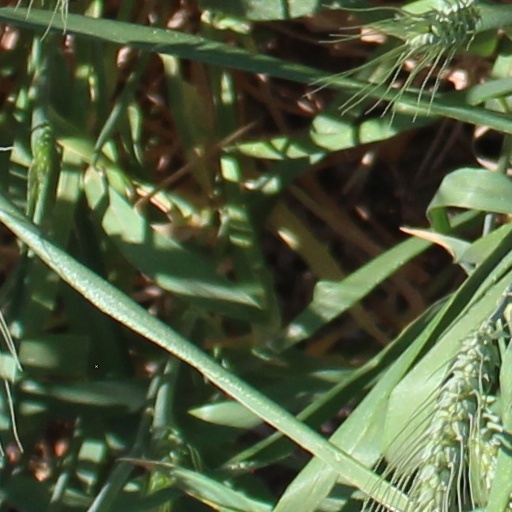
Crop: wheat